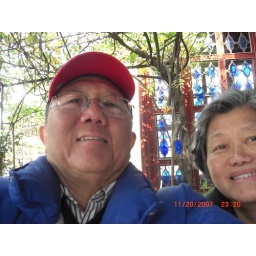
Notice the stained glass window in the background.